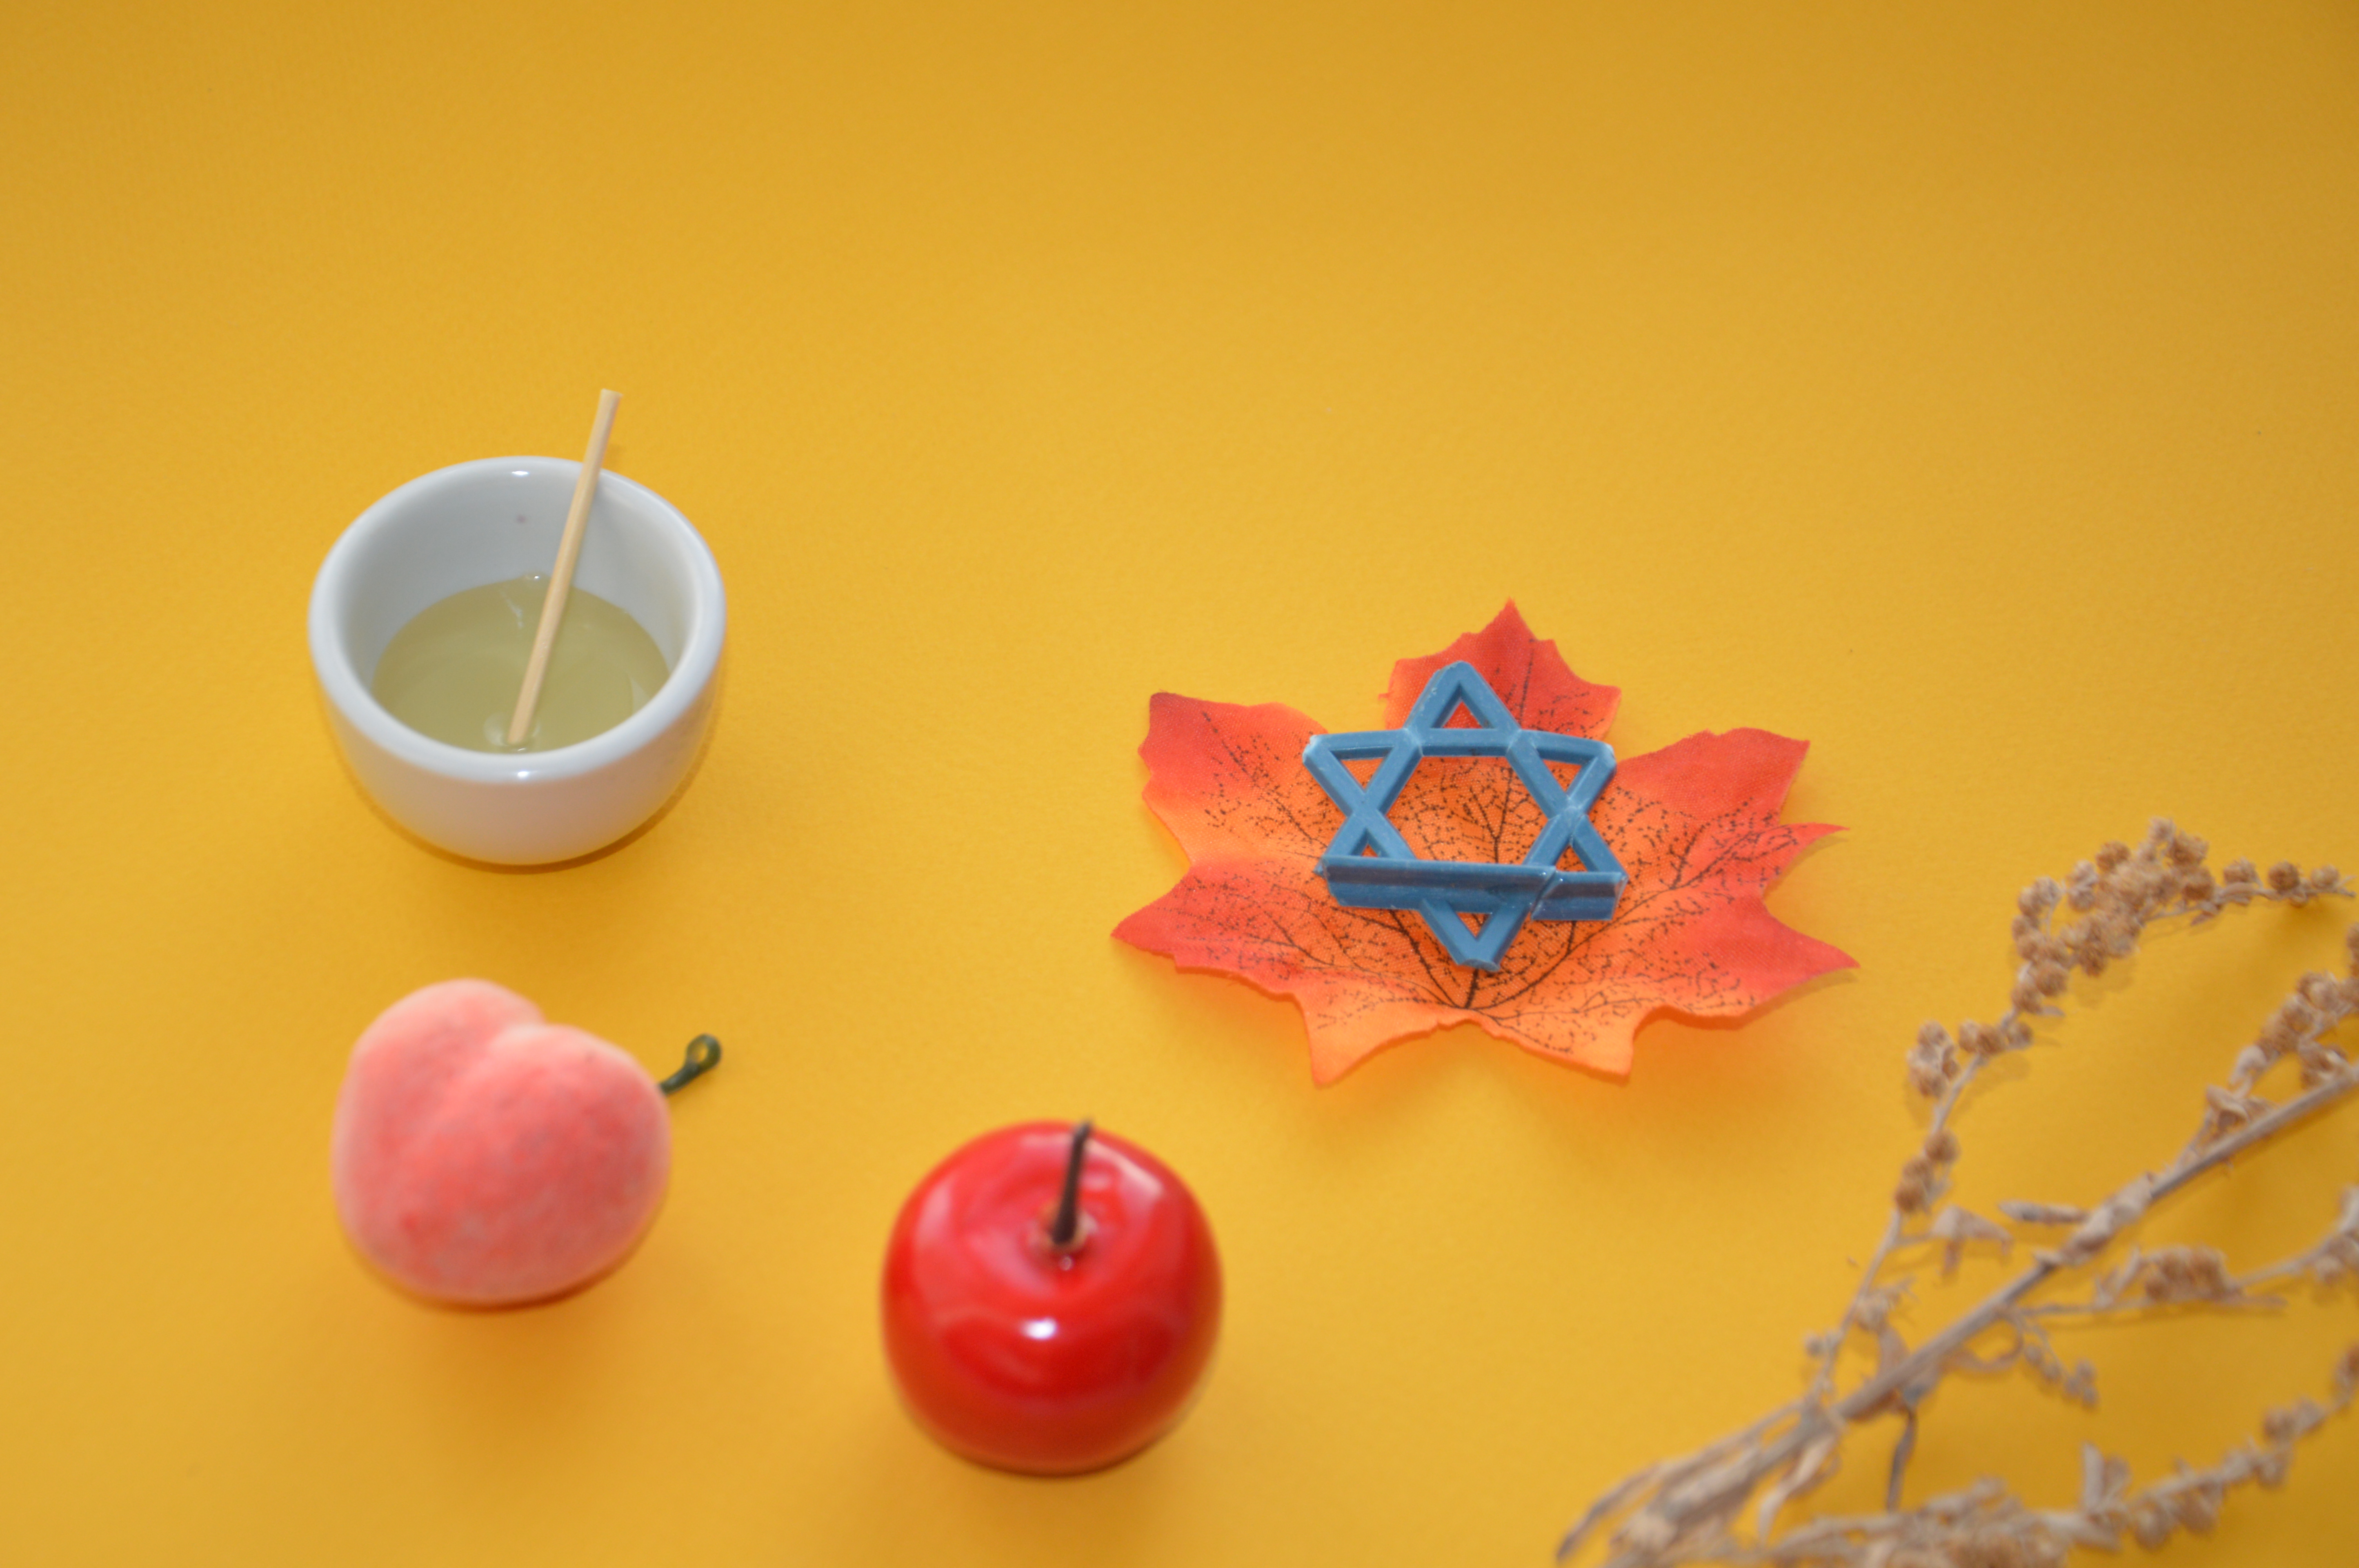
hashanah, rosh, honey, judaism, holiday, jewish, new, hashana, year, background, celebration, apple, symbol, religion, table, traditional, judaic, view, wooden, tradition, pomegranate, torah, design, top, concept, culture, food, tova, shanah, ritual, plant, orange, petal, cup, drinkware, art, circle, font, plastic, tree, wood, serveware, still life photography, sweetness, natural foods, still life, drink, twig, musical instrument, illustration, magenta, peach, visual arts, rose family, bowl, graphics, paper product, button